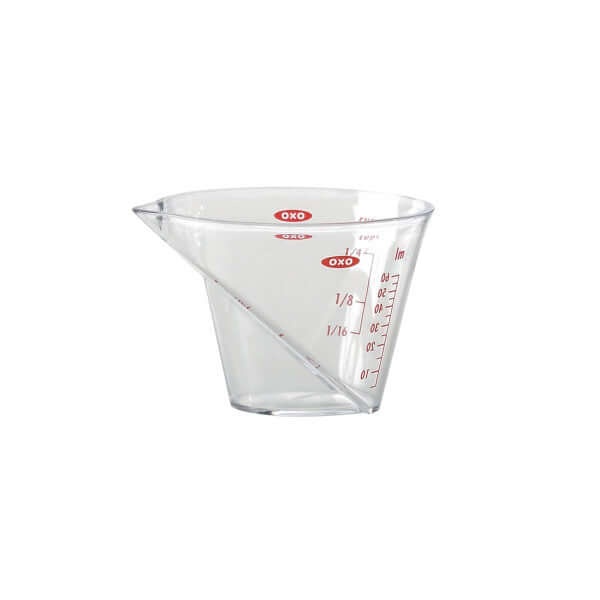
60mL Mini Angled Measuring Jug
Angled to let you measure accurately from above Say goodbye to bending to check your liquid measurements. The OXO Good Grips Mini Angled Measuring Cup makes everything from crafting cocktails to whipping up vinaigrette easier, thanks to our revolutionary design that allows you to read the measurement by simply looking down into the Cup. Our Cup is a favorite with Good Housekeeping magazine editors because the patented angled surface inside lets you easily read cup, tablespoon, ounce and milliliter markings from above. Our lightweight, BPA-free Cup has a generous spout that lets you pour with comfort and control. 60mL capacity; also available in 250mL, 500mL and 1L versions. Top-rack dishwasher safe . Patented angled surface allows measurements to be read from above Eliminates the need to fill, check and adjust Standard and metric measurement markings Easy to read tablespoon and ounce measurements Dishwasher safe
Brand: OXO Nigeria
Category: Home & Garden > Kitchen & Dining > Kitchen Tools & Utensils > Measuring Cups & Spoons > Measuring Cups